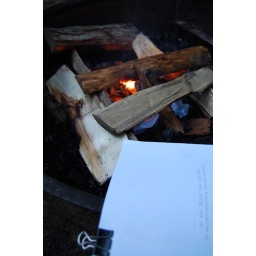
the only spare paper in my car